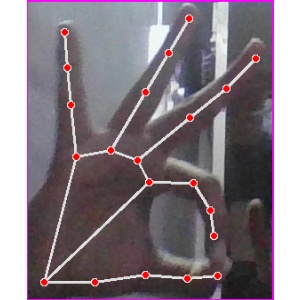
अक्षर: ण